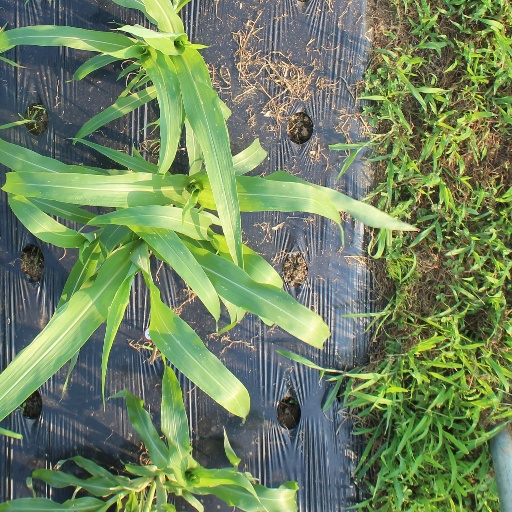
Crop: sorghum